Koralm Railway

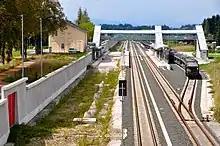
Train station Grafenstein

This section between Althofen an der Drau and Klagenfurt's main station closely follows the existing regional railway line. Construction started in 2001, had to be stopped however after a legal appeal over environmental risk assessments. In 2003 works resumed and could be finished in 2007 as a single track, non-electrified railway (which will be upgraded to a two track, electrified railway when the whole Koralm Railway becomes operational). The route of this section follows entirely a section of the Drava Valley Railway ("Drautal Railway"), which was built in the 1860s and connected Maribor (Slovenia) to Franzensfeste (Italy).